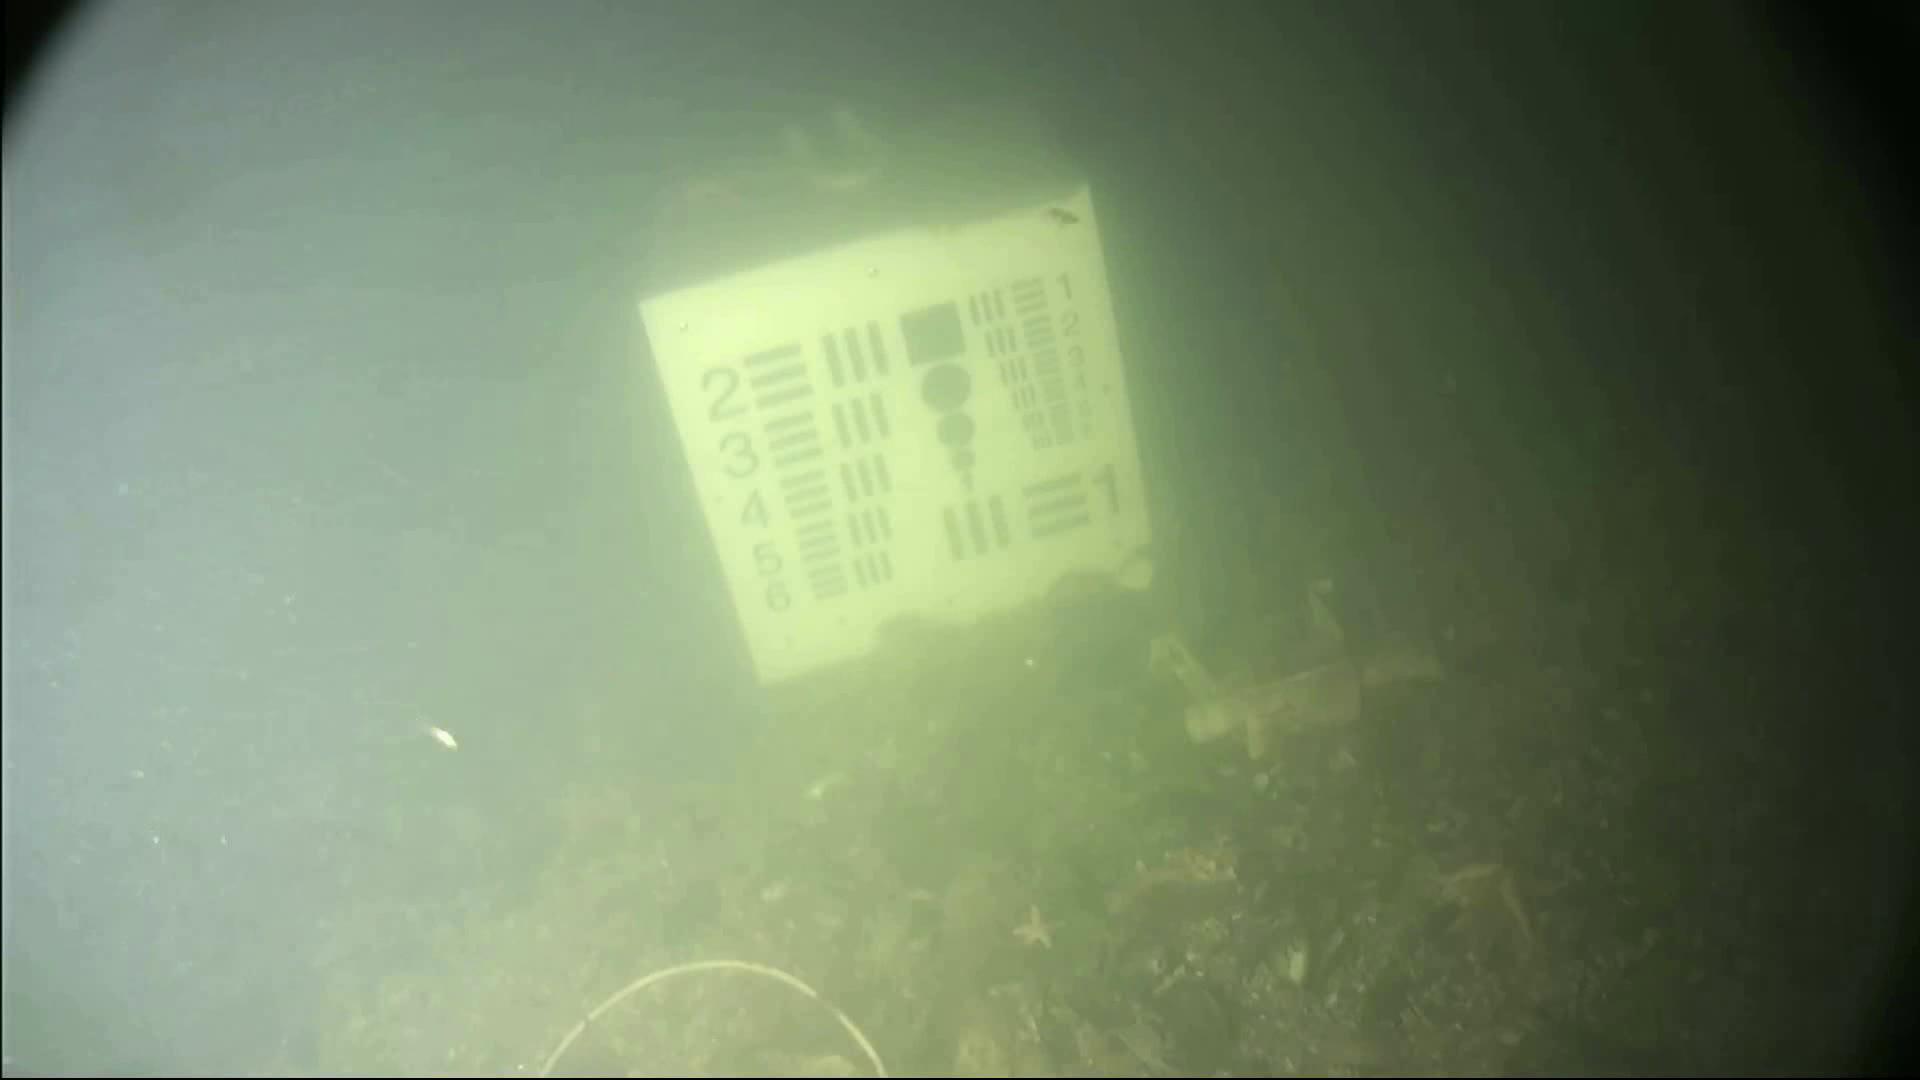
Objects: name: starfish
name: crab